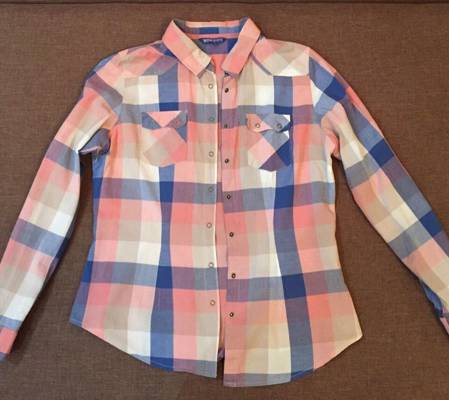
Waste category: clothes